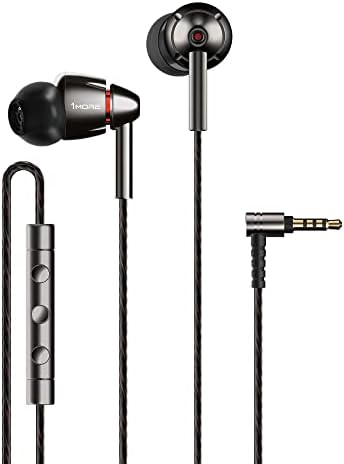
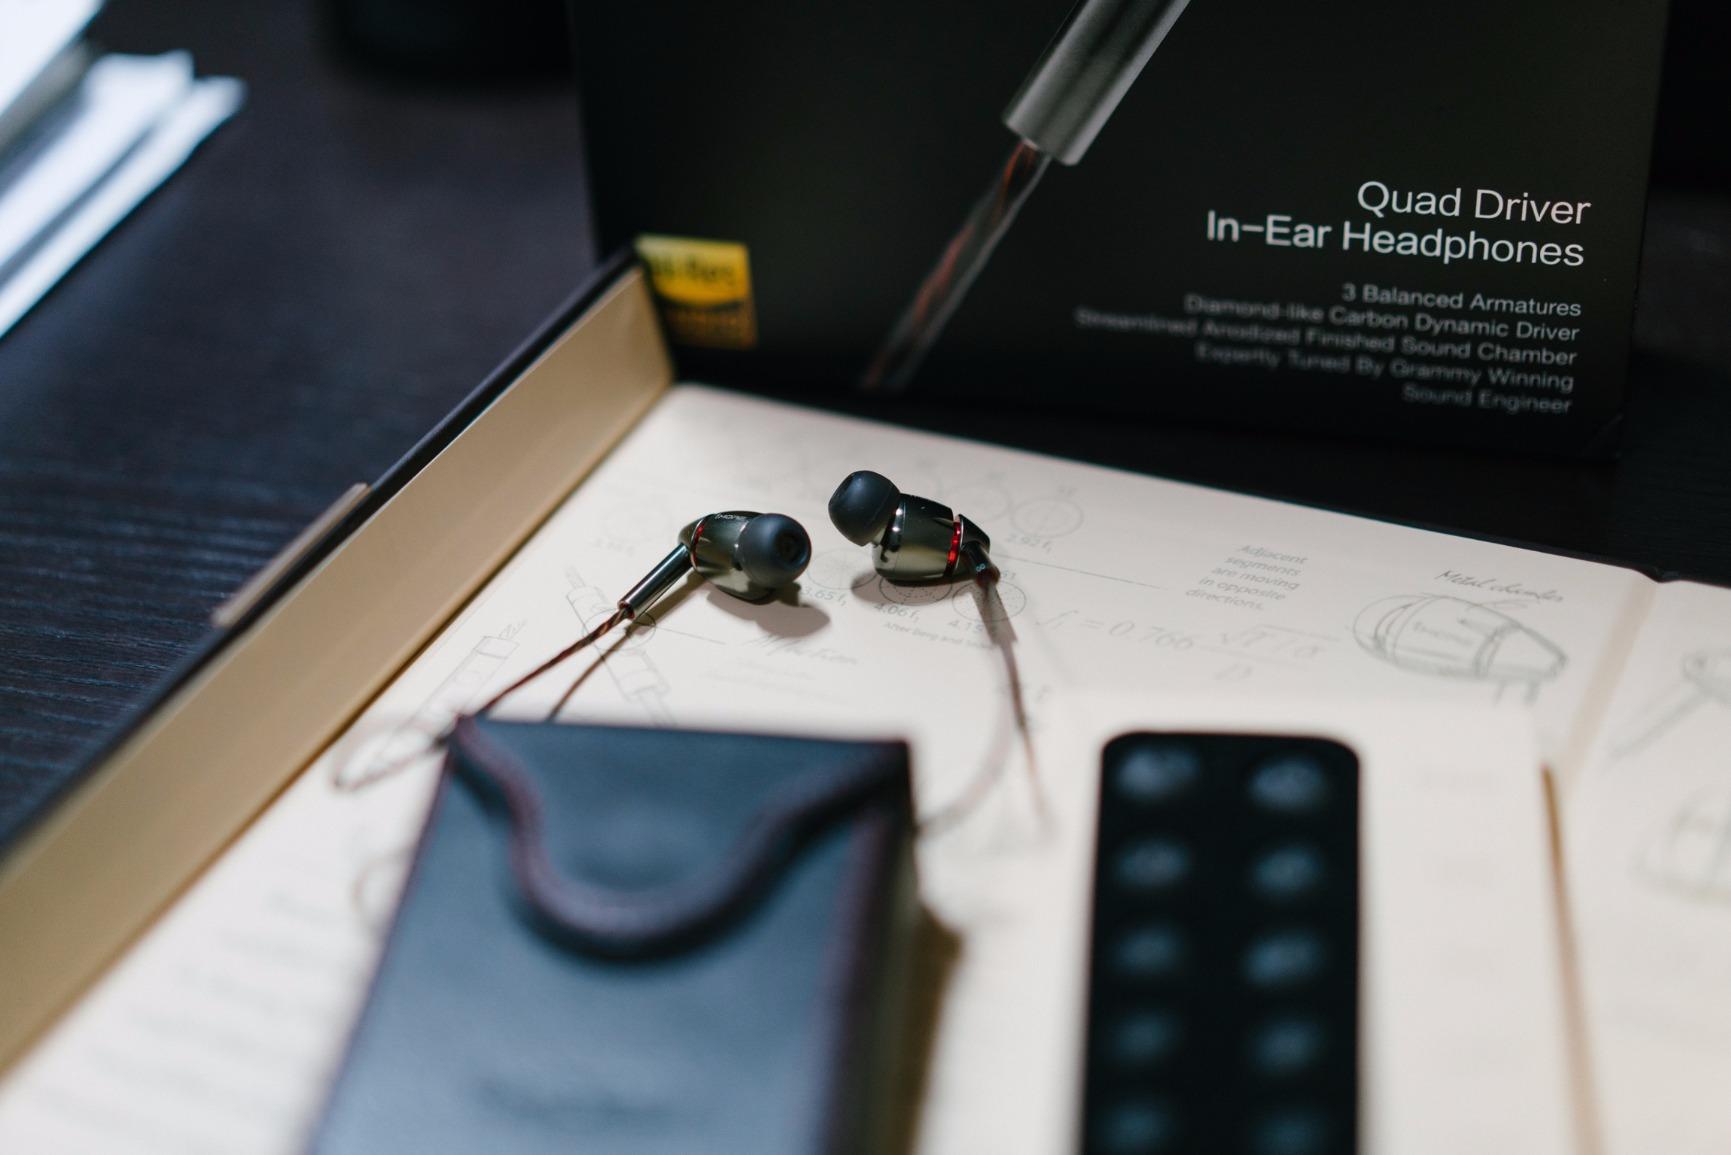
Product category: headphones
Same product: yes